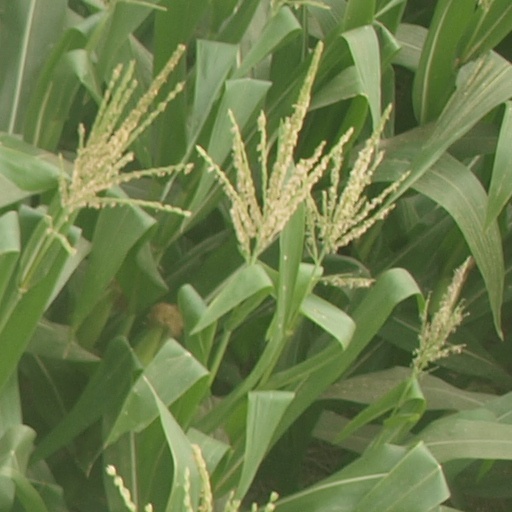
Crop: maize; corn